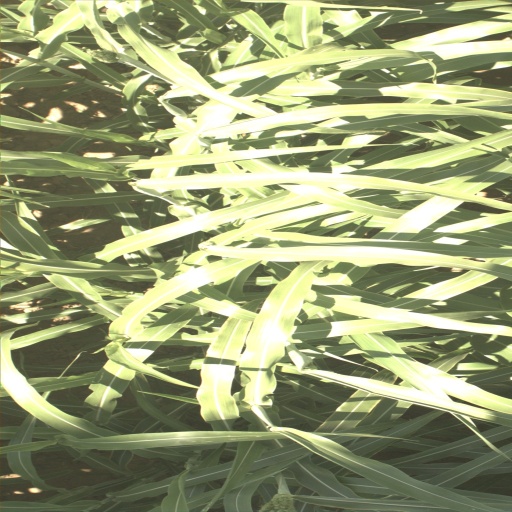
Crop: sorghum